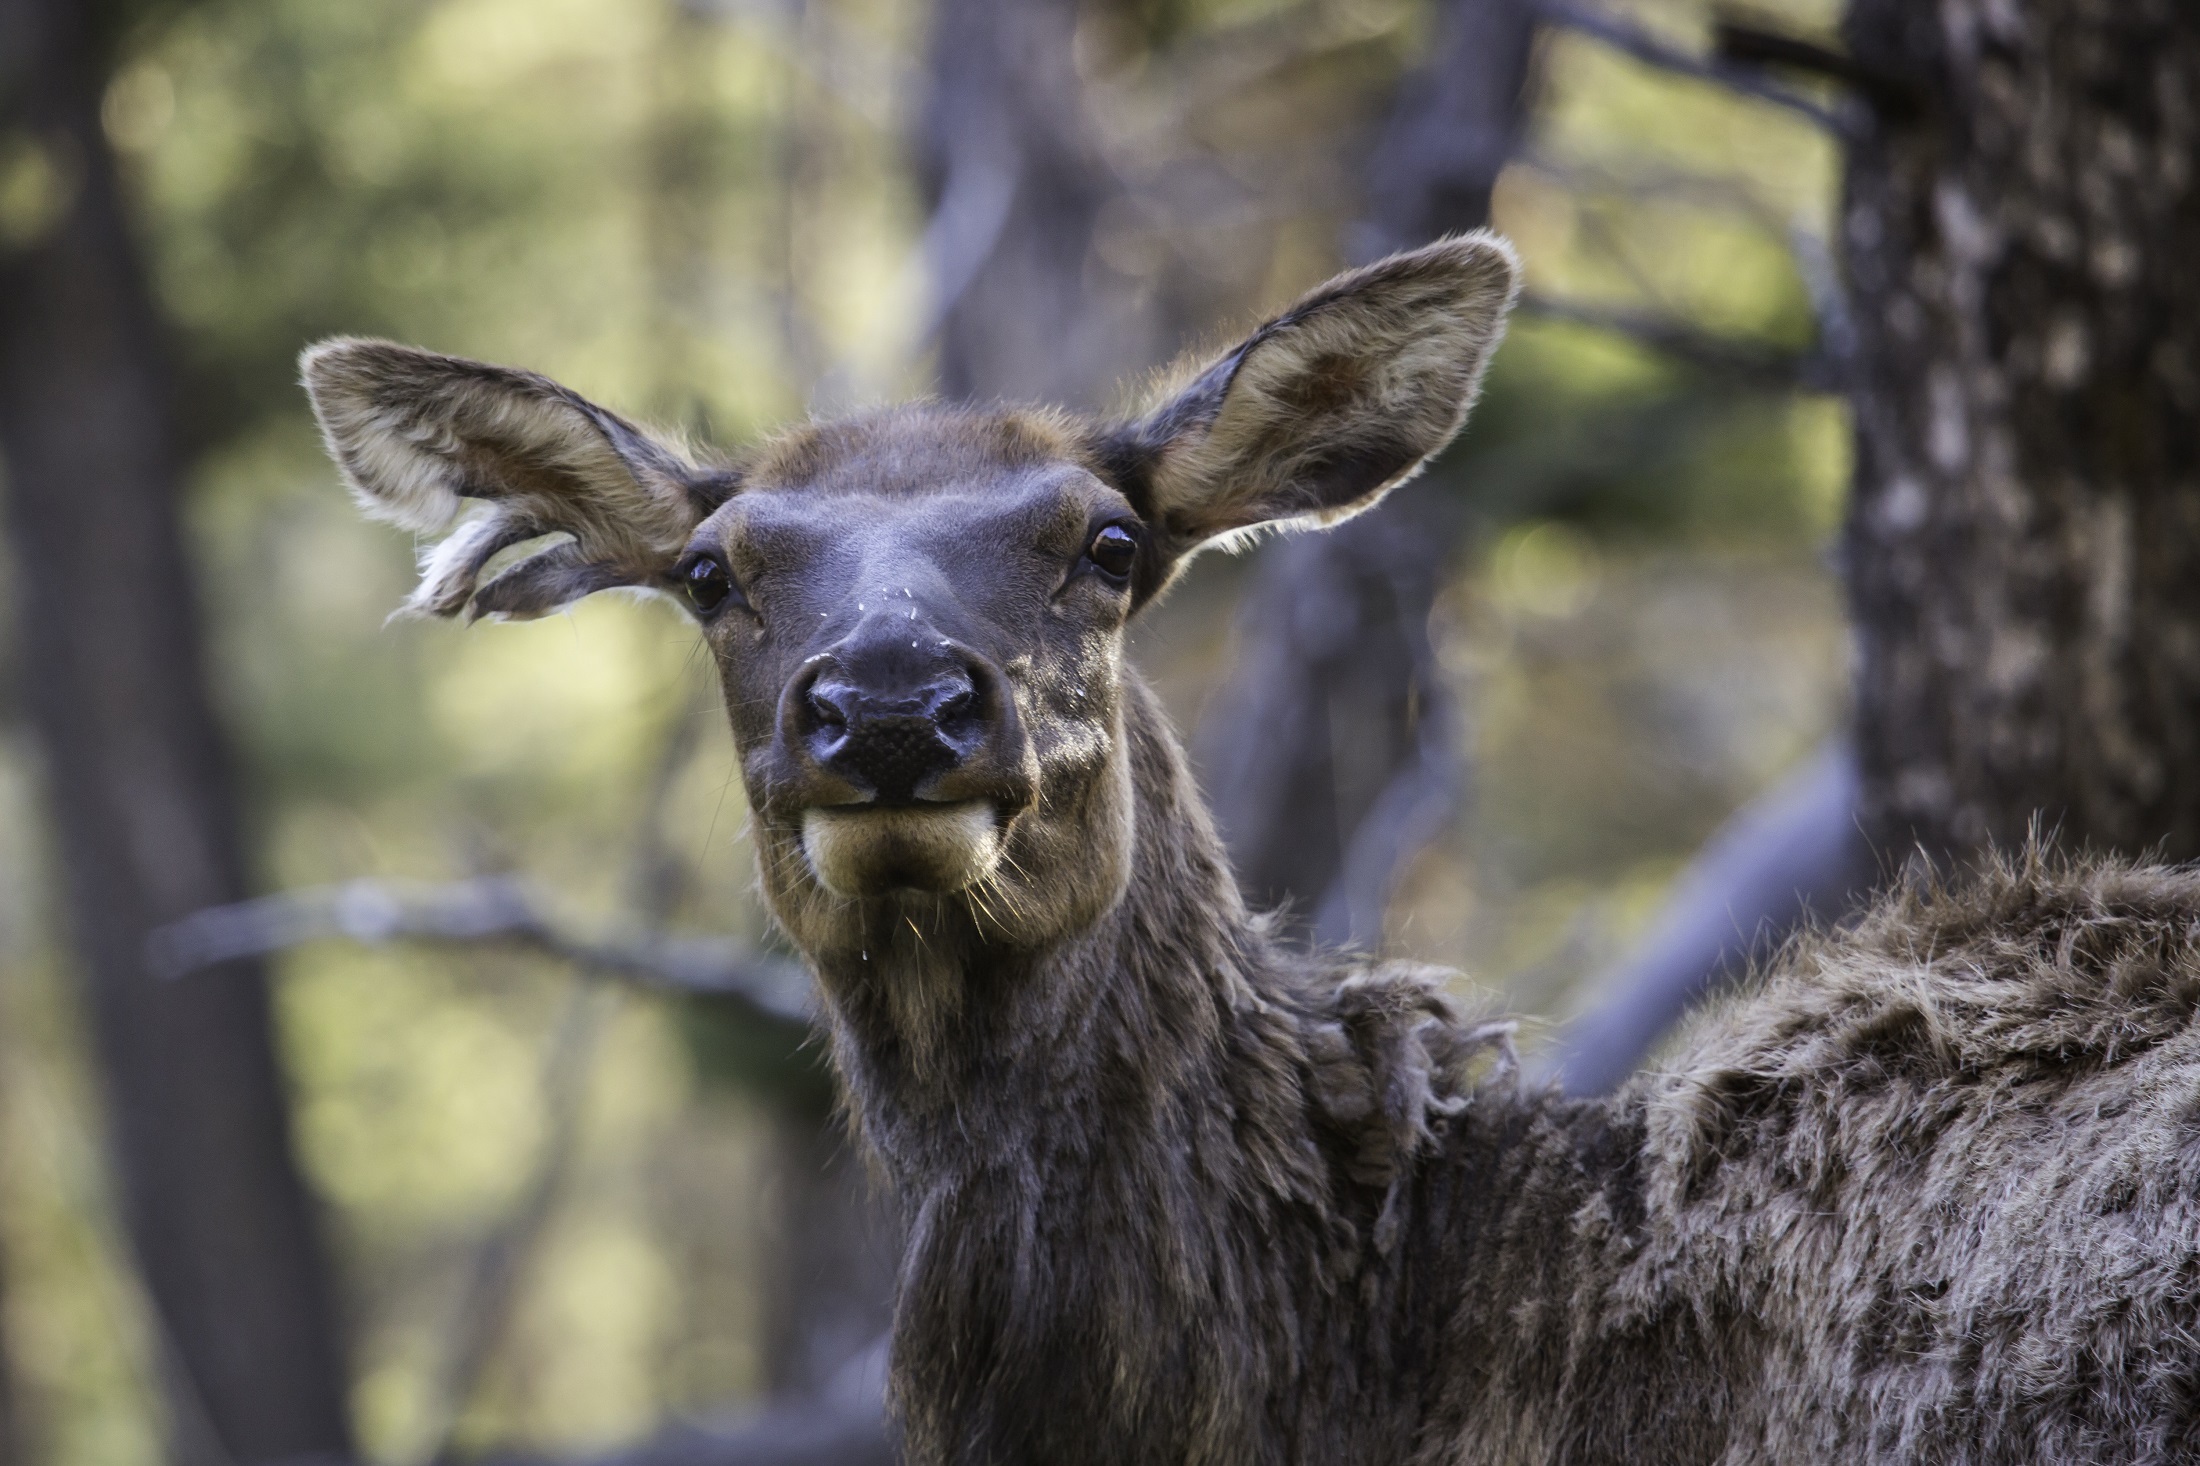
nature, forest, looking, female, wildlife, wild, deer, horn, fur, portrait, cow, scenic, autumn, mammal, fauna, face, eyes, elk, white tailed deer